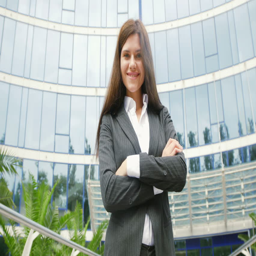
portrait of a young attractive successful business woman